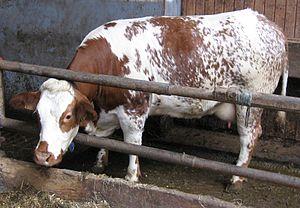
L'Ansbach Triesdorfer est une race bovine allemande.